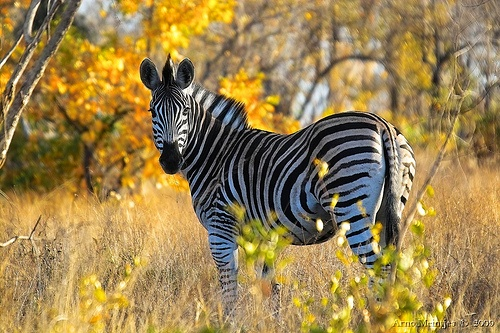
A zebra standing on a dry grass covered forest.
A very cute zebra standing in some tall grass.
A zebra looks at the camera while the picture is taken.
A zebra that is standing alone in the grass.
A zebra that is standing in a field.